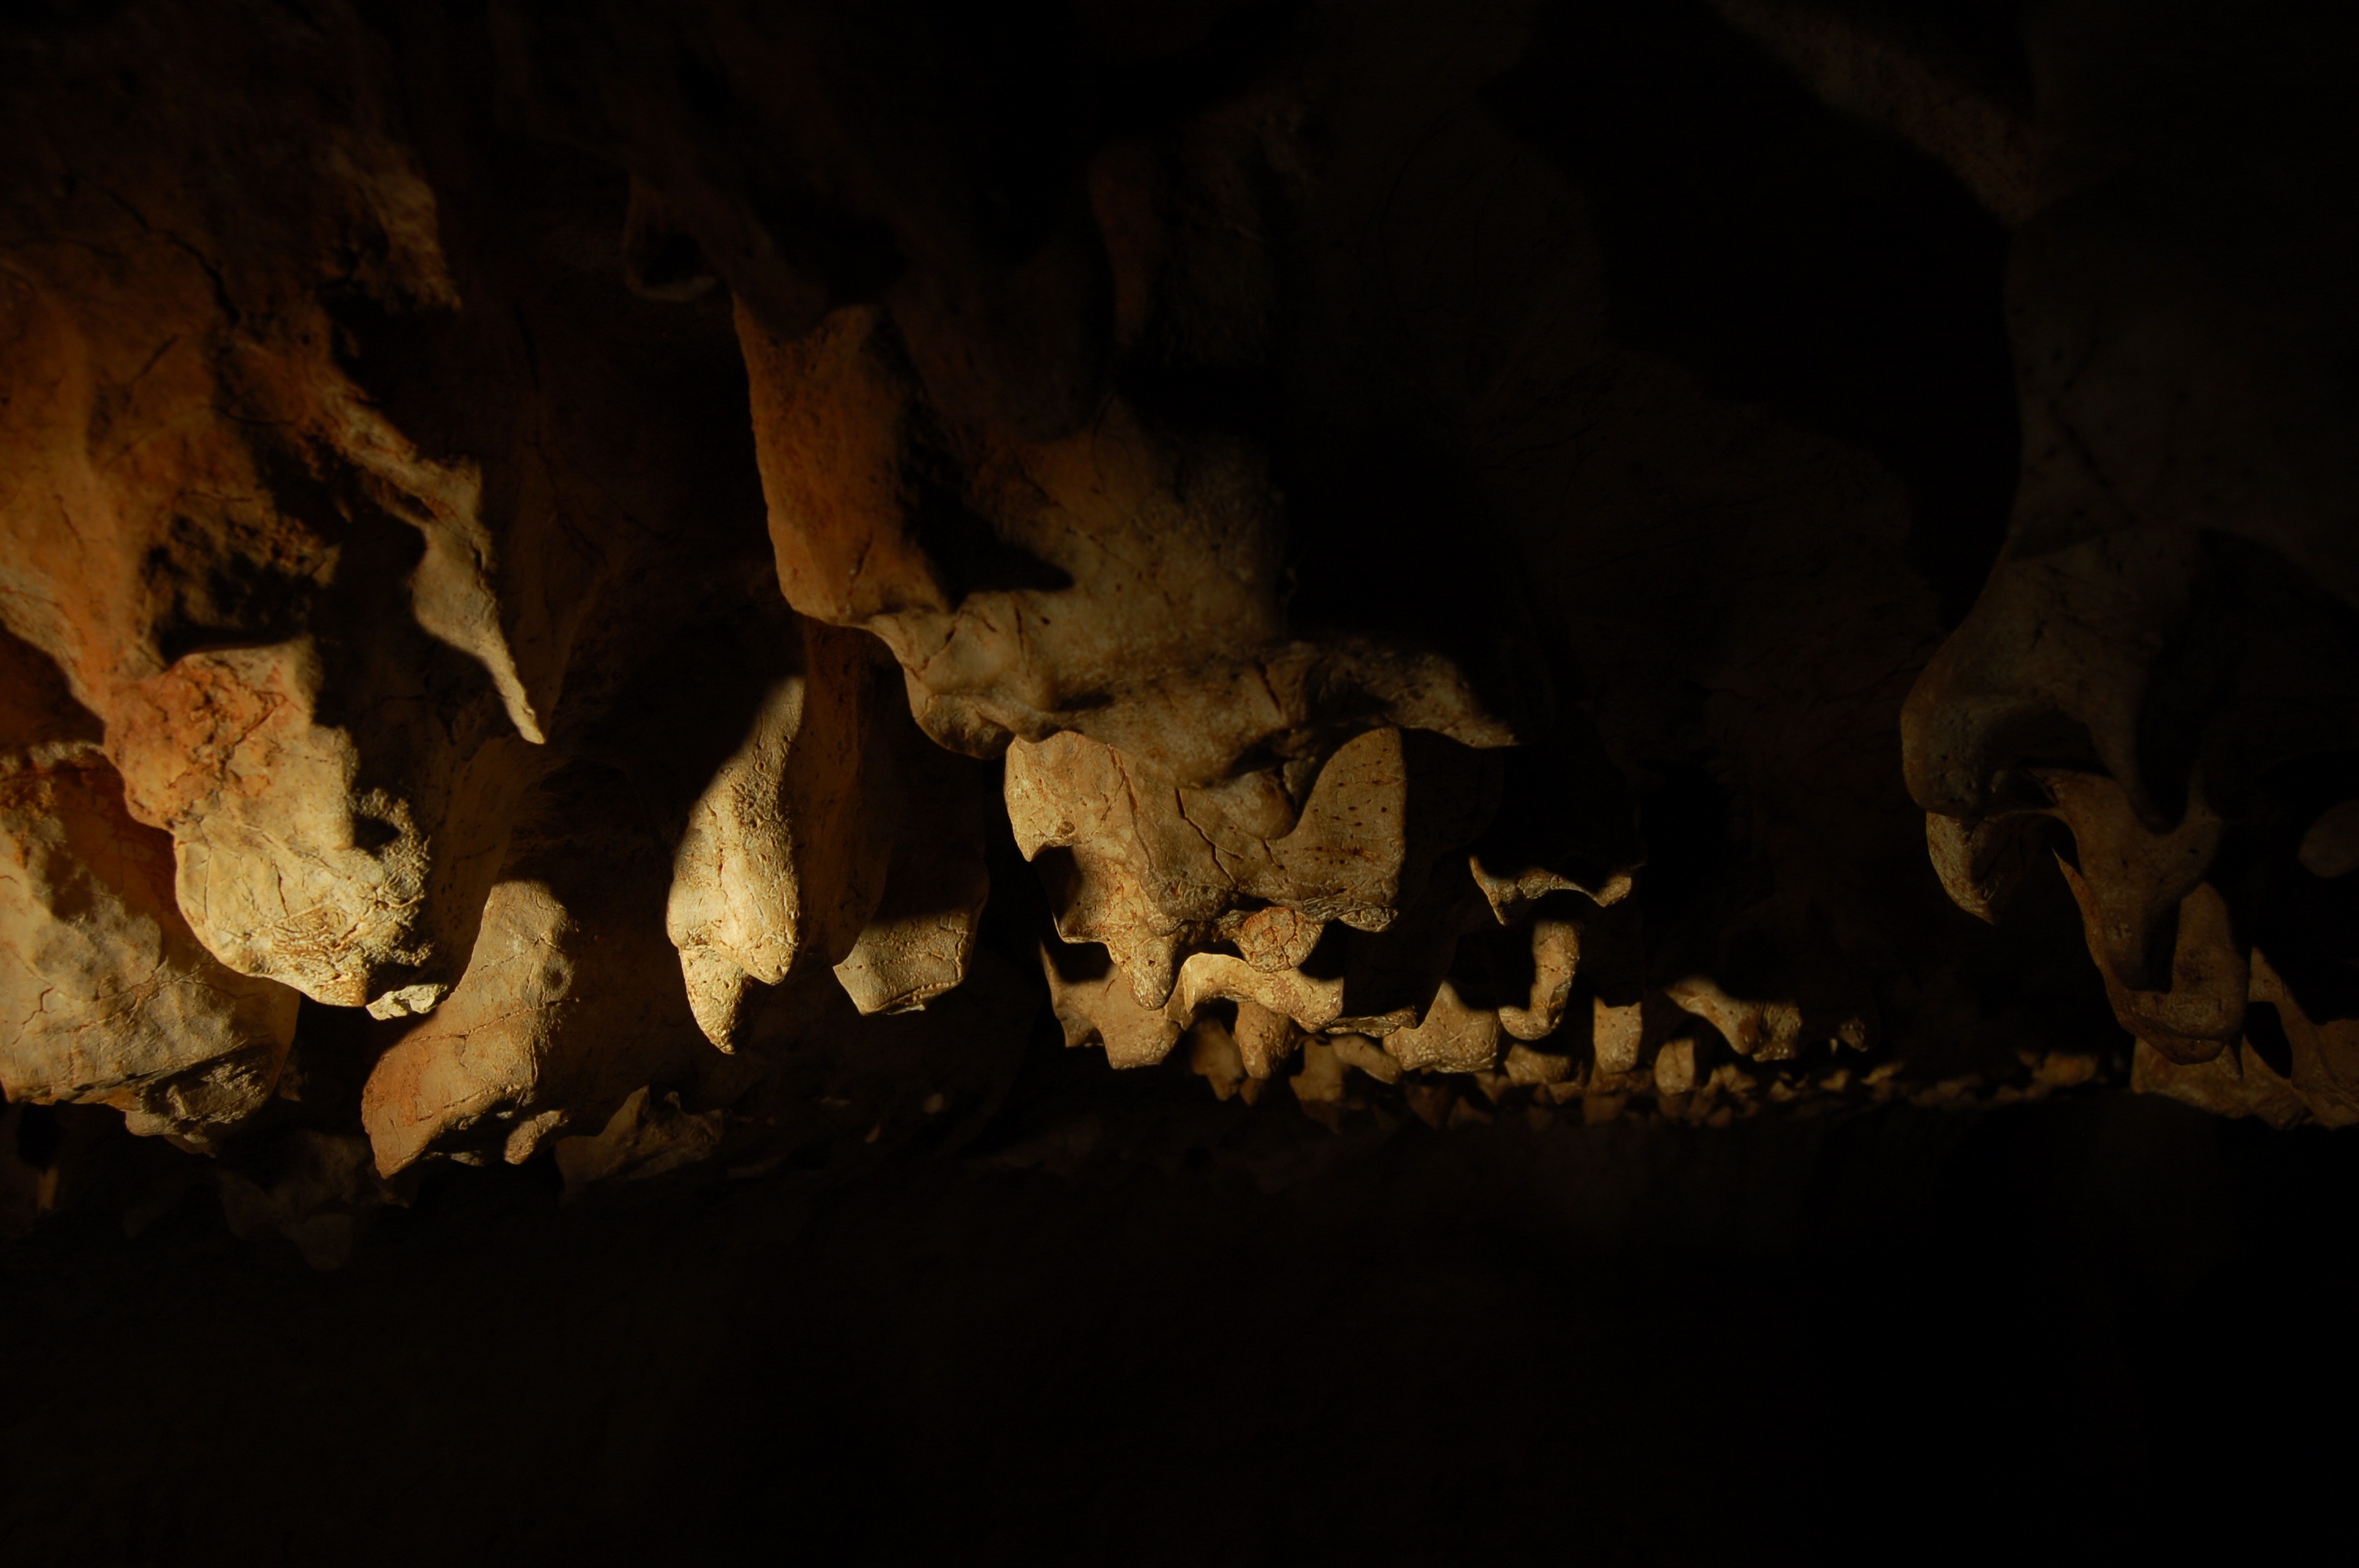
formation, ceiling, cave, darkness, rocks, caving, stalagmite, stalactite, landform, geographical feature